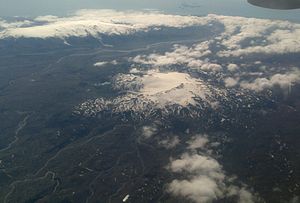
Tindfjallajökull
Tindfjallajökull med Eyjafjallajökull i baggrunden
Tindfjallajökull er med et areal på 19 km² en af de mindste gletsjere i Island. På sit højeste sted, er den 1462 m høj. Den ligger i det sydlige Island syd øst for Hekla i nærneden af Þórsmörk og Mýrdalsjökull. På grund af dens mange rygge og toppe ligner den mere alpernes gletsjere end polarlandenes plateaugletsjere, som ellers er de fremherskende i Island. Dens navn har den på grund af de mange toppe, som kan være vanskelig at bestige og derfor en udfordring for bjergbestigere. De højeste tinder er Ýmir og Yma.